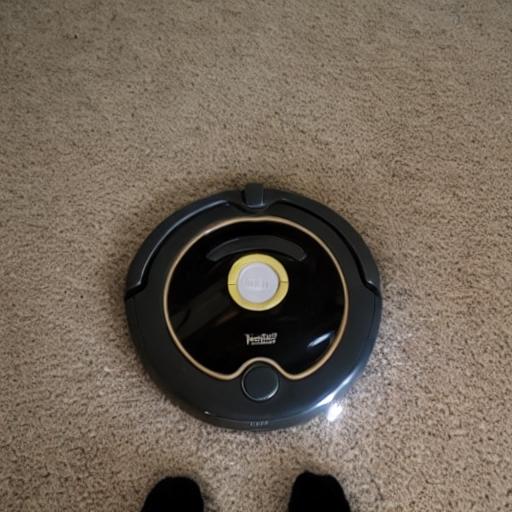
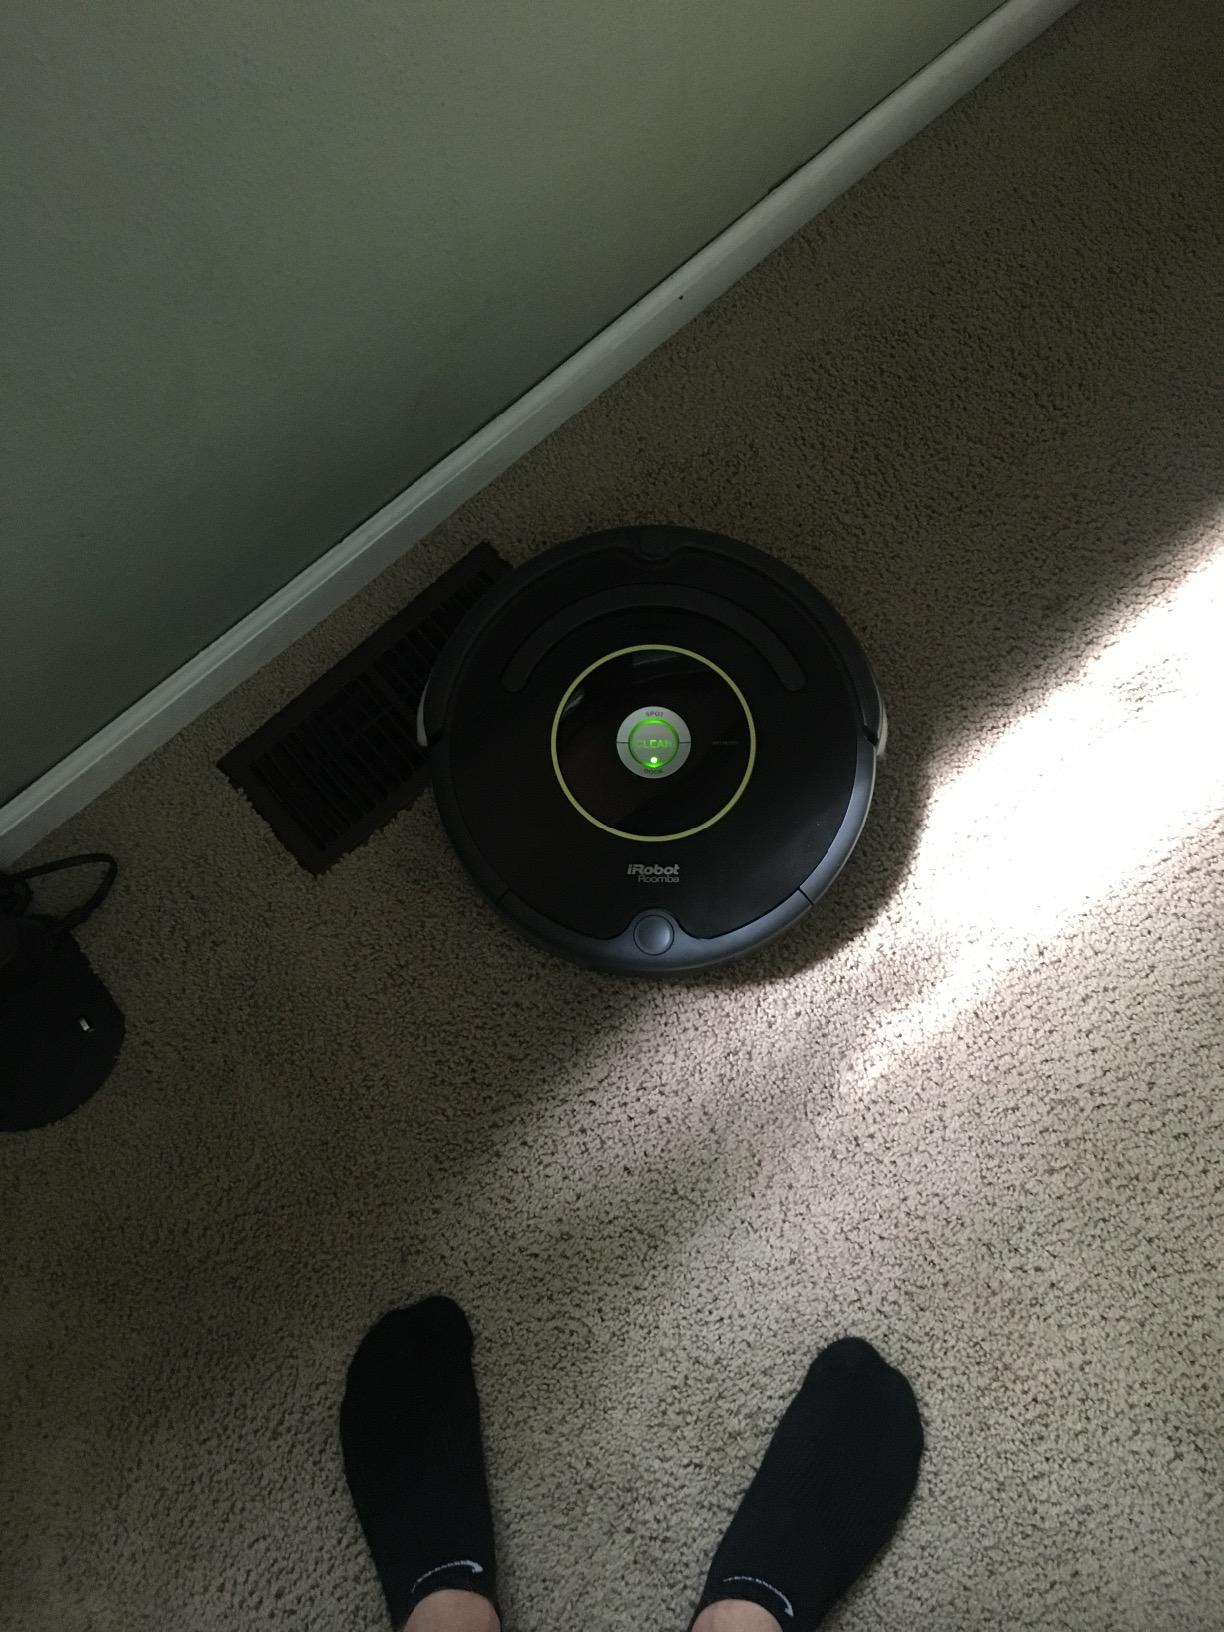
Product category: items_vacuum
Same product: no